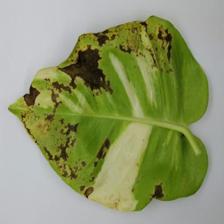
Label: Bacterial wilt disease